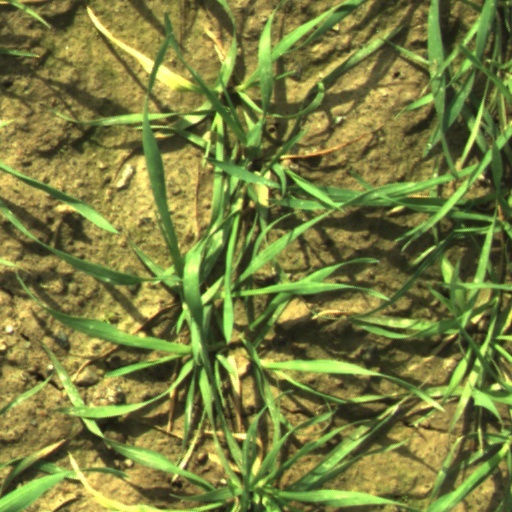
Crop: wheat